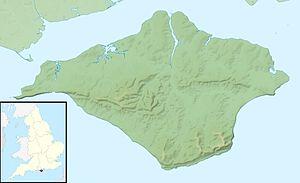
Les Wihtgara, Wihtwara ou Wihtware sont un peuple anglo-saxon qui occupe l'île de Wight. Ils sont mentionnés dans le Tribal Hidage avec un territoire de 600 hides, mais Bède le Vénérable leur attribue 1 200 foyers, soit une superficie double. Ils sont absorbés au sein du royaume de Wessex dès la fin du VIIᵉ siècle.
The Needles sont une suite caractéristique de trois stacks de craie qui s'élèvent à la pointe occidentale de l'île de Wight, au Royaume-Uni. Un phare se dresse sur l'une d'entre elles depuis 1859.
L'abbaye Sainte-Cécile de Ryde est un monastère de bénédictines situé sur l'île de Wight au Royaume-Uni.